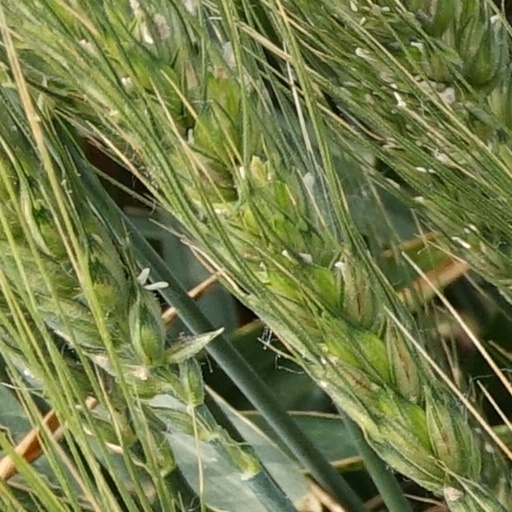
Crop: wheat